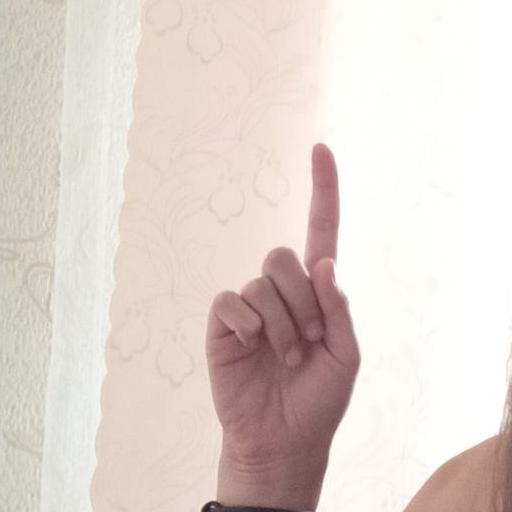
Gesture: one